Carolyn M. Byham

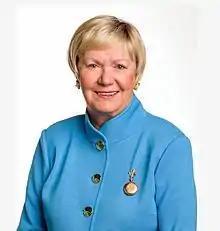
Carolyn M. Byham, Philanthropist

For more than four-and-a-half decades, Carolyn has been very active in cultural and civic organizations in Pittsburgh and Mt. Lebanon, the suburb where she resides. She was elected as Mt. Lebanon City Commissioner and served from 1982 to 1990. She is past president of both the local chapter of the American Association of University Women and the Mt. Lebanon Civic League. Carolyn is currently on the board of trustees for the Chautauqua Institution. In the 1980s, she helped to found the Pittsburgh International Children’s Festival and continues to express her love of the arts through board memberships with the Pittsburgh Public Theater, Pittsburgh Cultural Trust, and the Pittsburgh Ballet Theatre. Carolyn is on the Honor Board of WQED public radio and television stations, where she is active in fundraising.